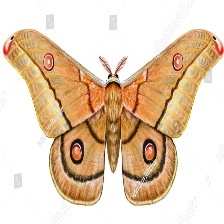
Species: EMPEROR GUM MOTH